Oath of Allegiance (United Kingdom)

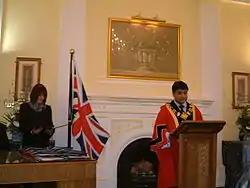
British Citizenship ceremony

On appointment a new privy counsellor takes the oath of allegiance, or affirms loyalty: